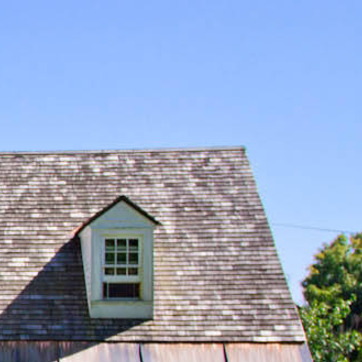
Material: other